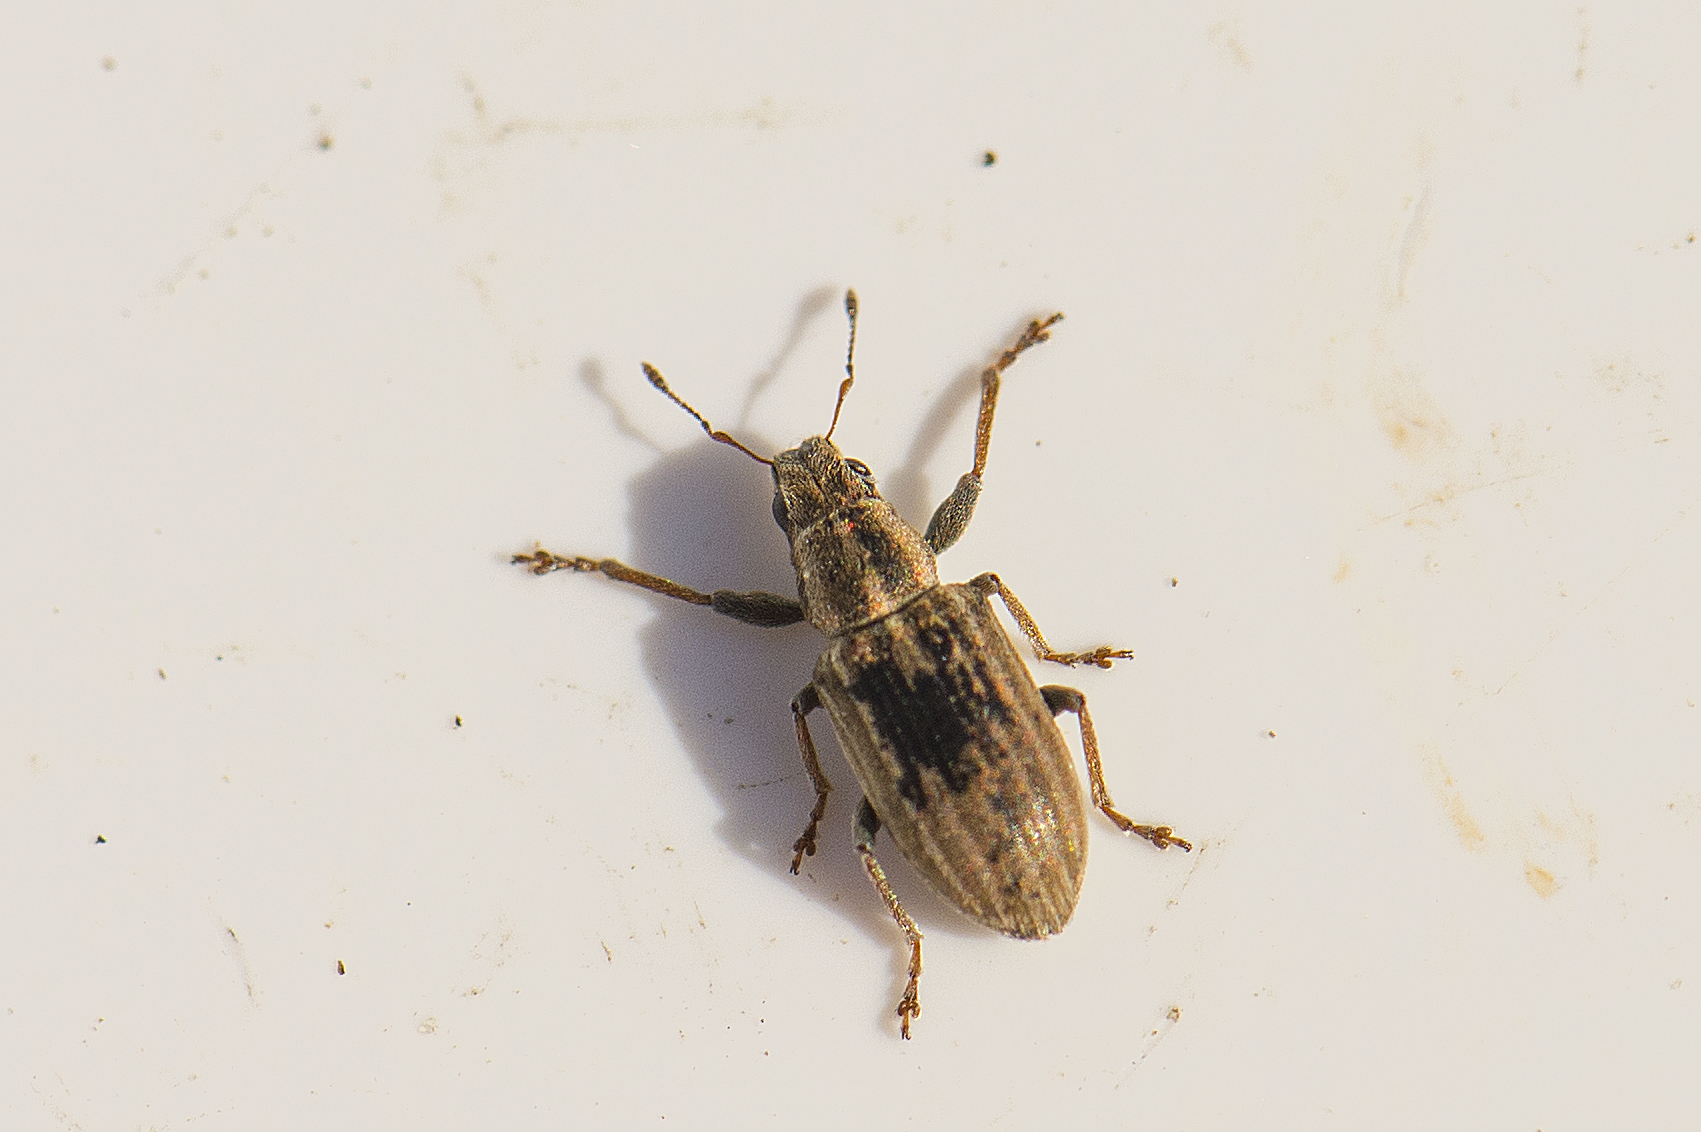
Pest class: pea_leaf_weevil